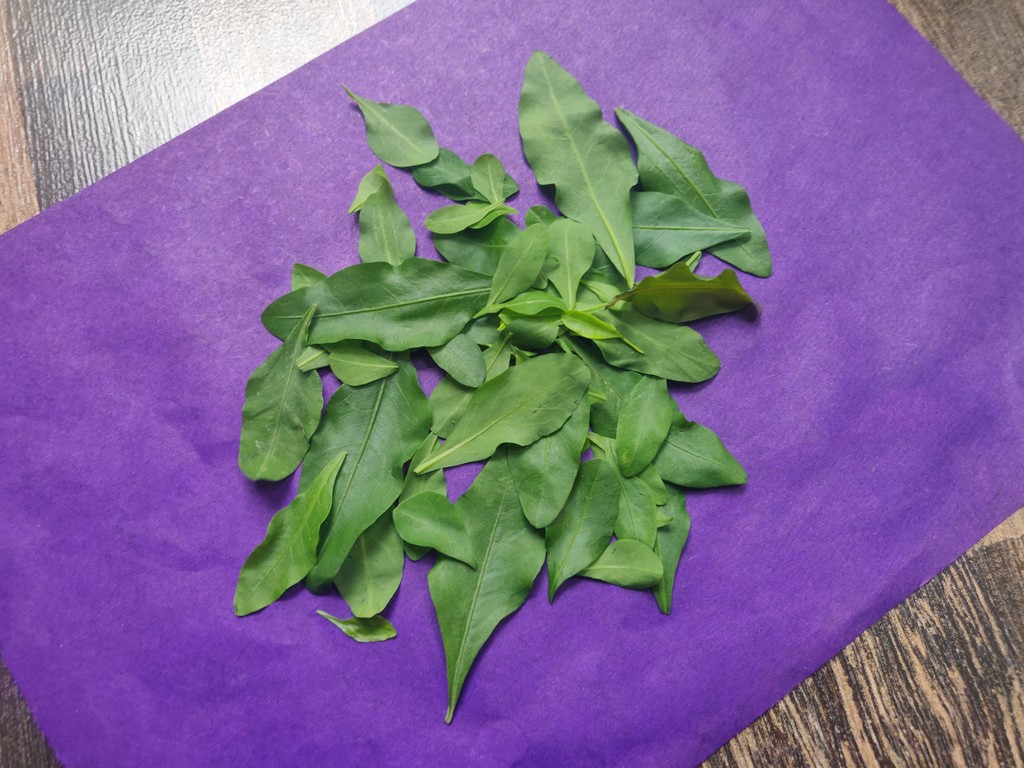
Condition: Healthy
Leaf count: multiple
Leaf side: unknown